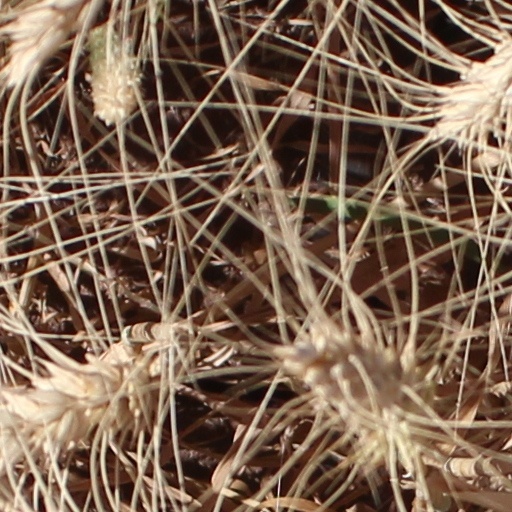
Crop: wheat